Edmund Gibson

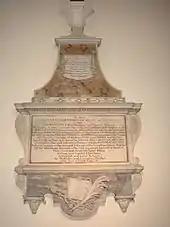
Funerary monument, All Saints, Fulham, London

In 1692 Gibson published an edition of the "Saxon Chronicle" with a Latin translation, indices and notes, and later a similar translation of the Lindsey Chronicle. These were followed in 1693 by an annotated edition of the "De institutione oratoria" of Quintilian, and in 1695 by a translation of William Camden's "Britannia", with additions and improvements, for which he recruited a team of antiquaries including Edward Lhuyd, William Lloyd and John Smith.